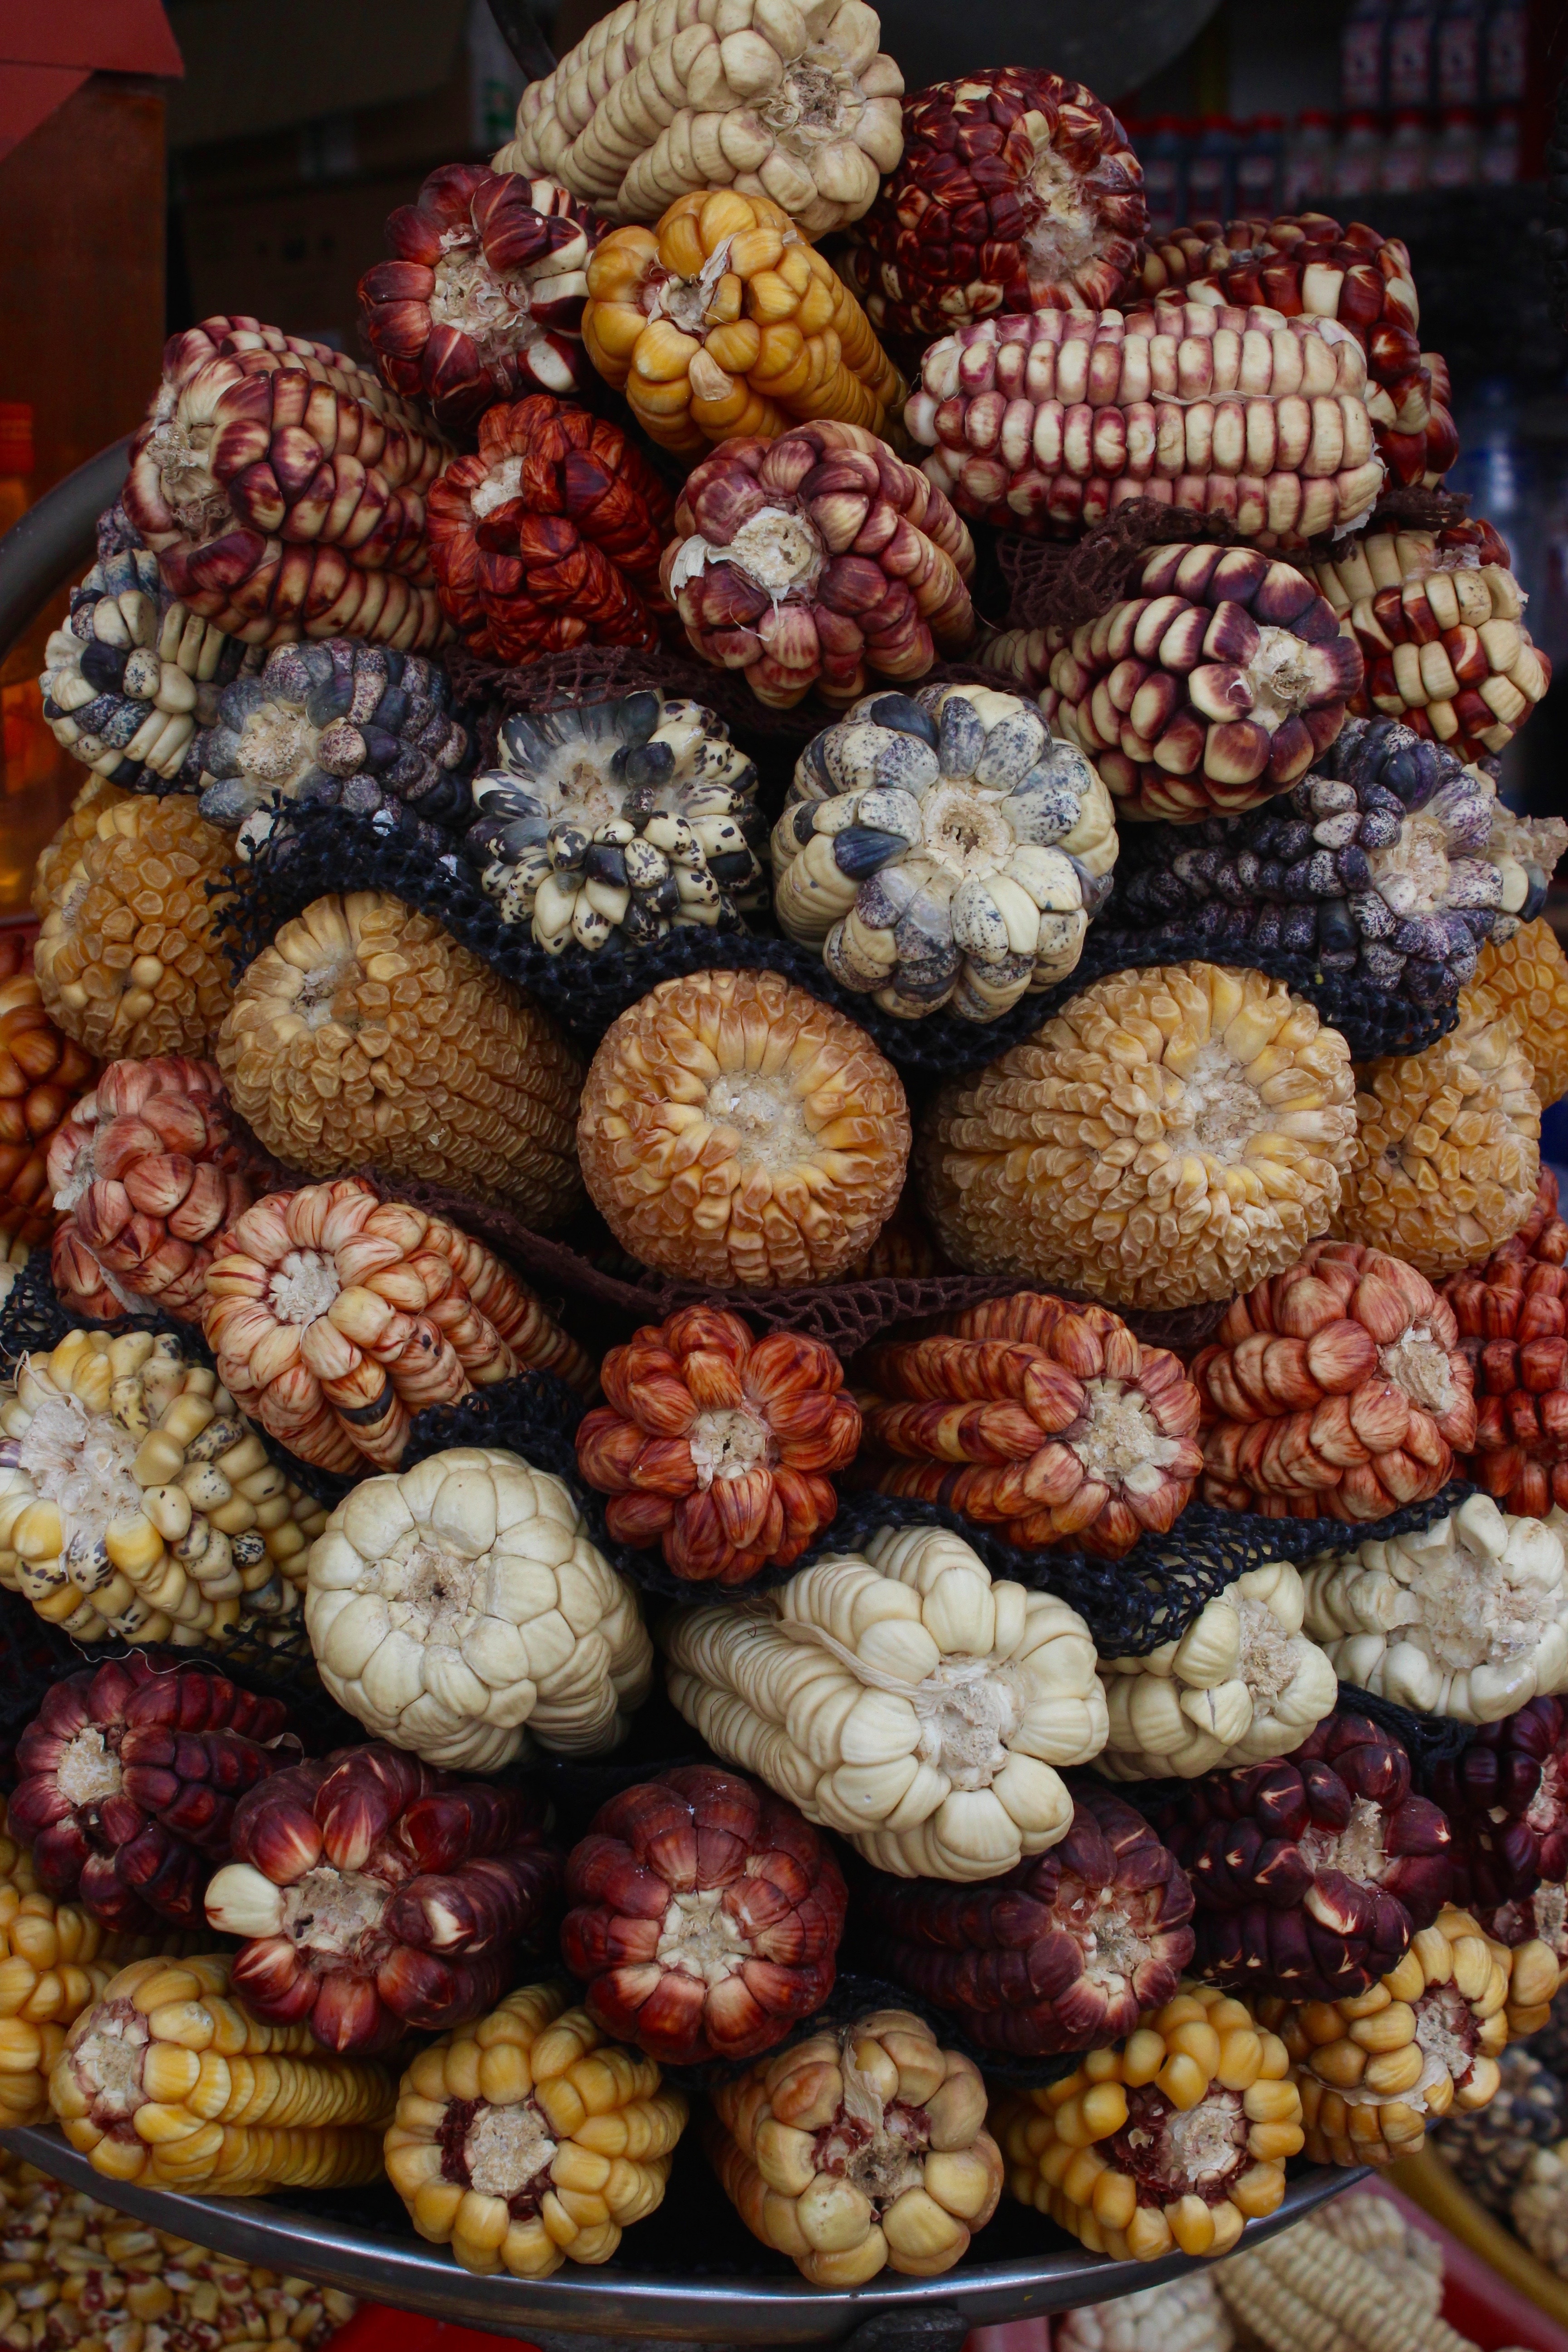
plant, fruit, flower, food, produce, corn, market, dessert, grocery store, ingredients, starch